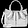
Label: Bag